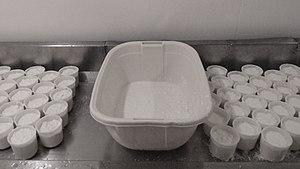
Photo de fromages moulé à la louche dans une fromagerie artisanale.
Un fromage de chèvre est un fromage obtenu en transformant du lait de chèvre.